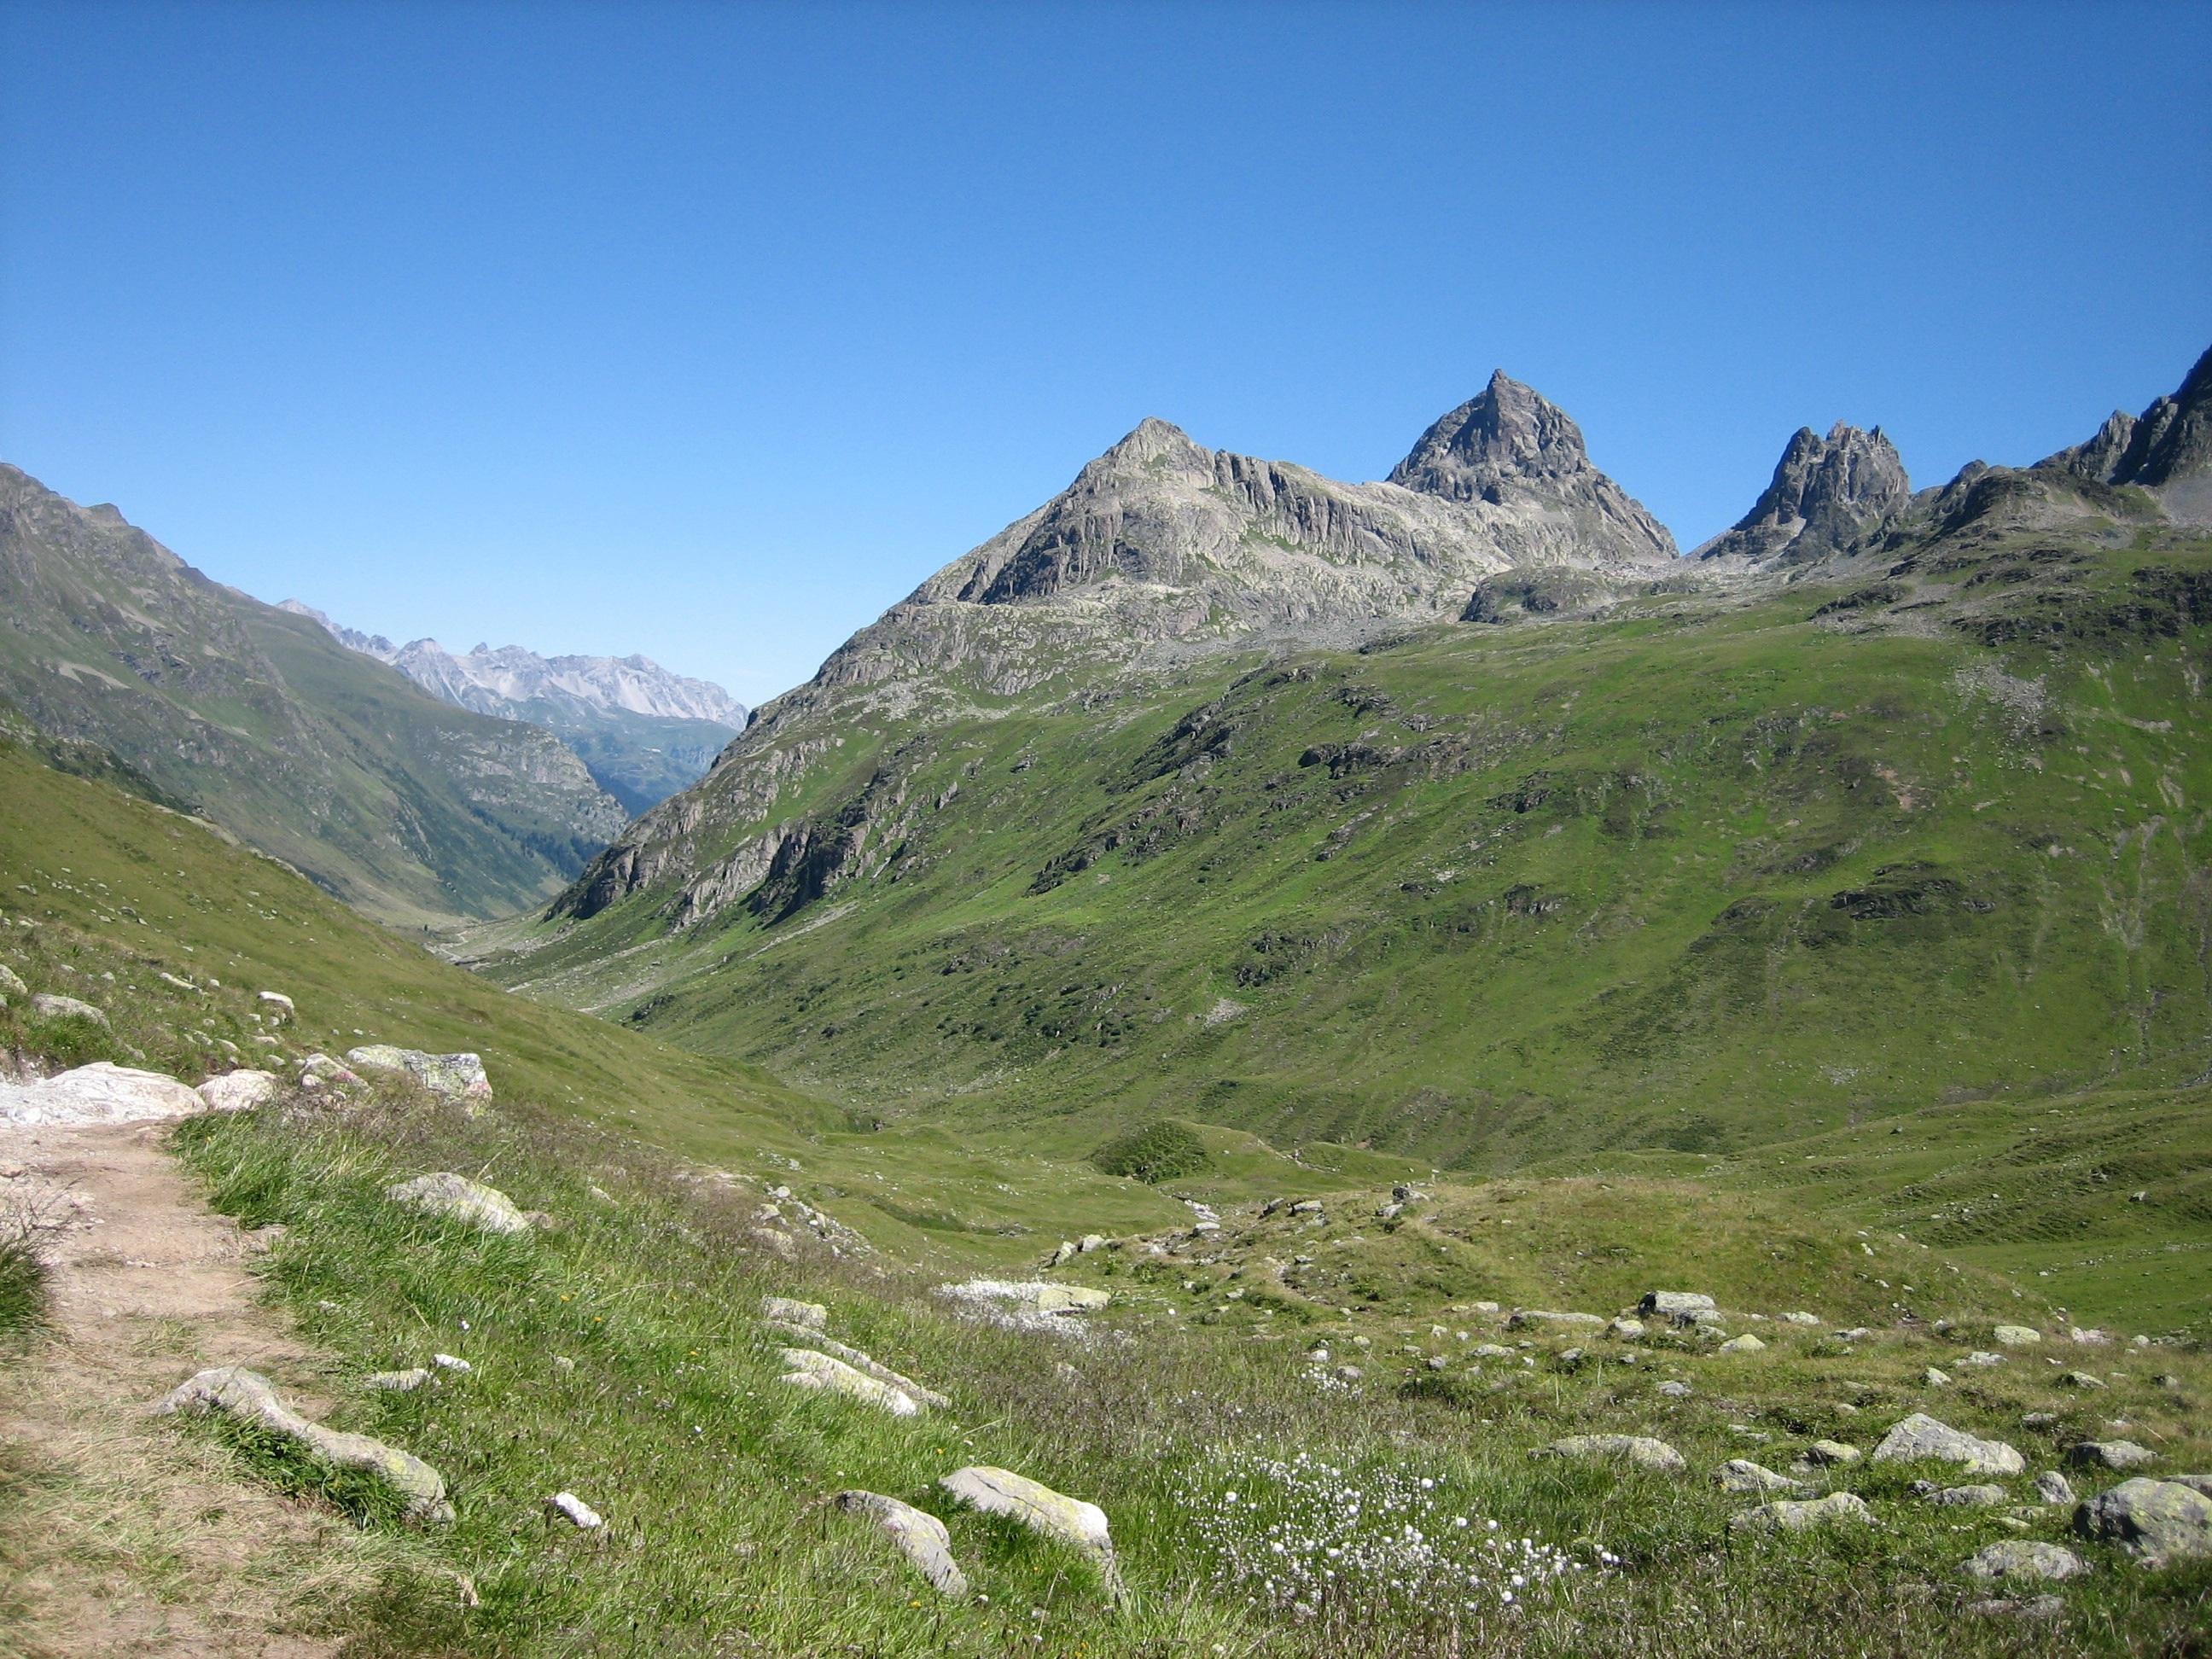
landscape, nature, wilderness, walking, mountain, hiking, trail, meadow, hill, adventure, valley, mountain range, alpine, highland, ridge, austria, mountains, alps, grassland, backpacking, plateau, fell, cirque, loch, moraine, landform, tarn, mountain pass, geographical feature, mountainous landforms